Morey letter

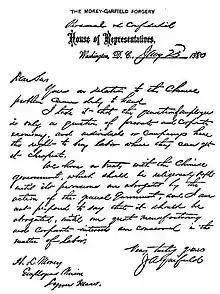
The Morey Letter

The Morey letter was a forged letter that appeared during the 1880 United States presidential election. It was purportedly from James A. Garfield, the Republican presidential candidate, and suggested that Garfield was in favor of Chinese immigration at a time when many white Americans were strongly opposed.